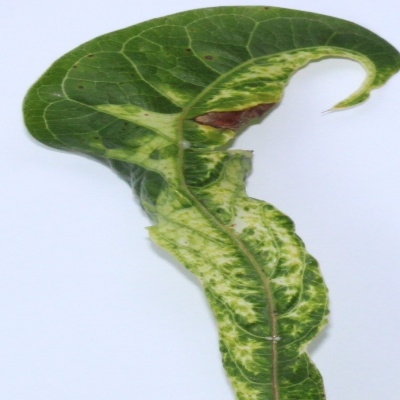
Crop: Cassava
Condition: mosaic